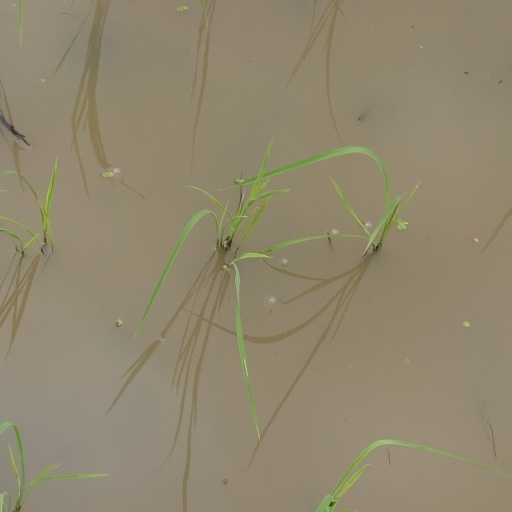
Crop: rice